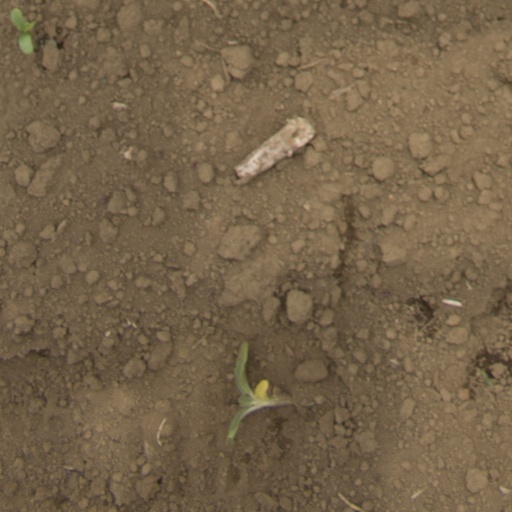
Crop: Jerusalem artichoke